Simcha Bunim Alter

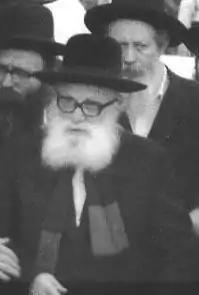

Simcha Bunim Alter (April 6, 1898 – July 8, 1992), also known as the Lev Simcha, after the works he authored, was the sixth Rebbe of the Hasidic dynasty of Ger, a position he held from 1977 until his death.